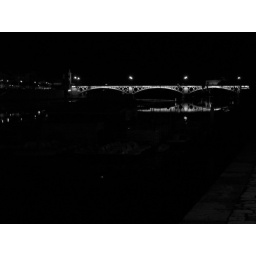
Puente de Triana in black & white by night